Silver Lake Joint School District 1

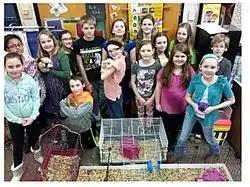
Critter Club Fundraising Team.

Critter Club is a group of fifth and sixth graders who teach peers how to take responsibility for small animals such as guinea pigs and hamsters. A testing program is used to hold the animals. There are varied opinions on these tests. Some people think it is a great way to show what you know and what you need to work on. Some people dislike the tests. This test is a simple form made on Google Drive and consists of about 20 questions. If you get 95%-100% you pass and get an animal license. This license gives you permission to hold and play with pets. This club’s goal is to interact with other animal lovers and teaches great responsibilities. The club also does fundraisers for the class pets with Looms4❤, by making rubber band jewelry and selling it at school events. Members of the club learn how to budget money, fundraise, clean cages, and handle animals correctly.